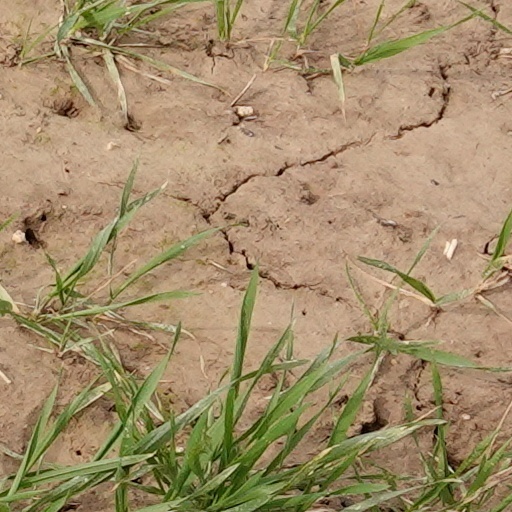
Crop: wheat